Liechtenstein at the 2018 Winter Olympics

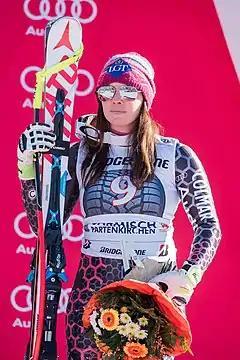
Tina Weirather participated in her third Olympics

Liechtenstein qualified two athletes, one male and one female. Marco Pfiffner participated in the alpine skiing events for the second consecutive Winter Games. In the women's events, Tina Weirather participated in her third Winter Games.